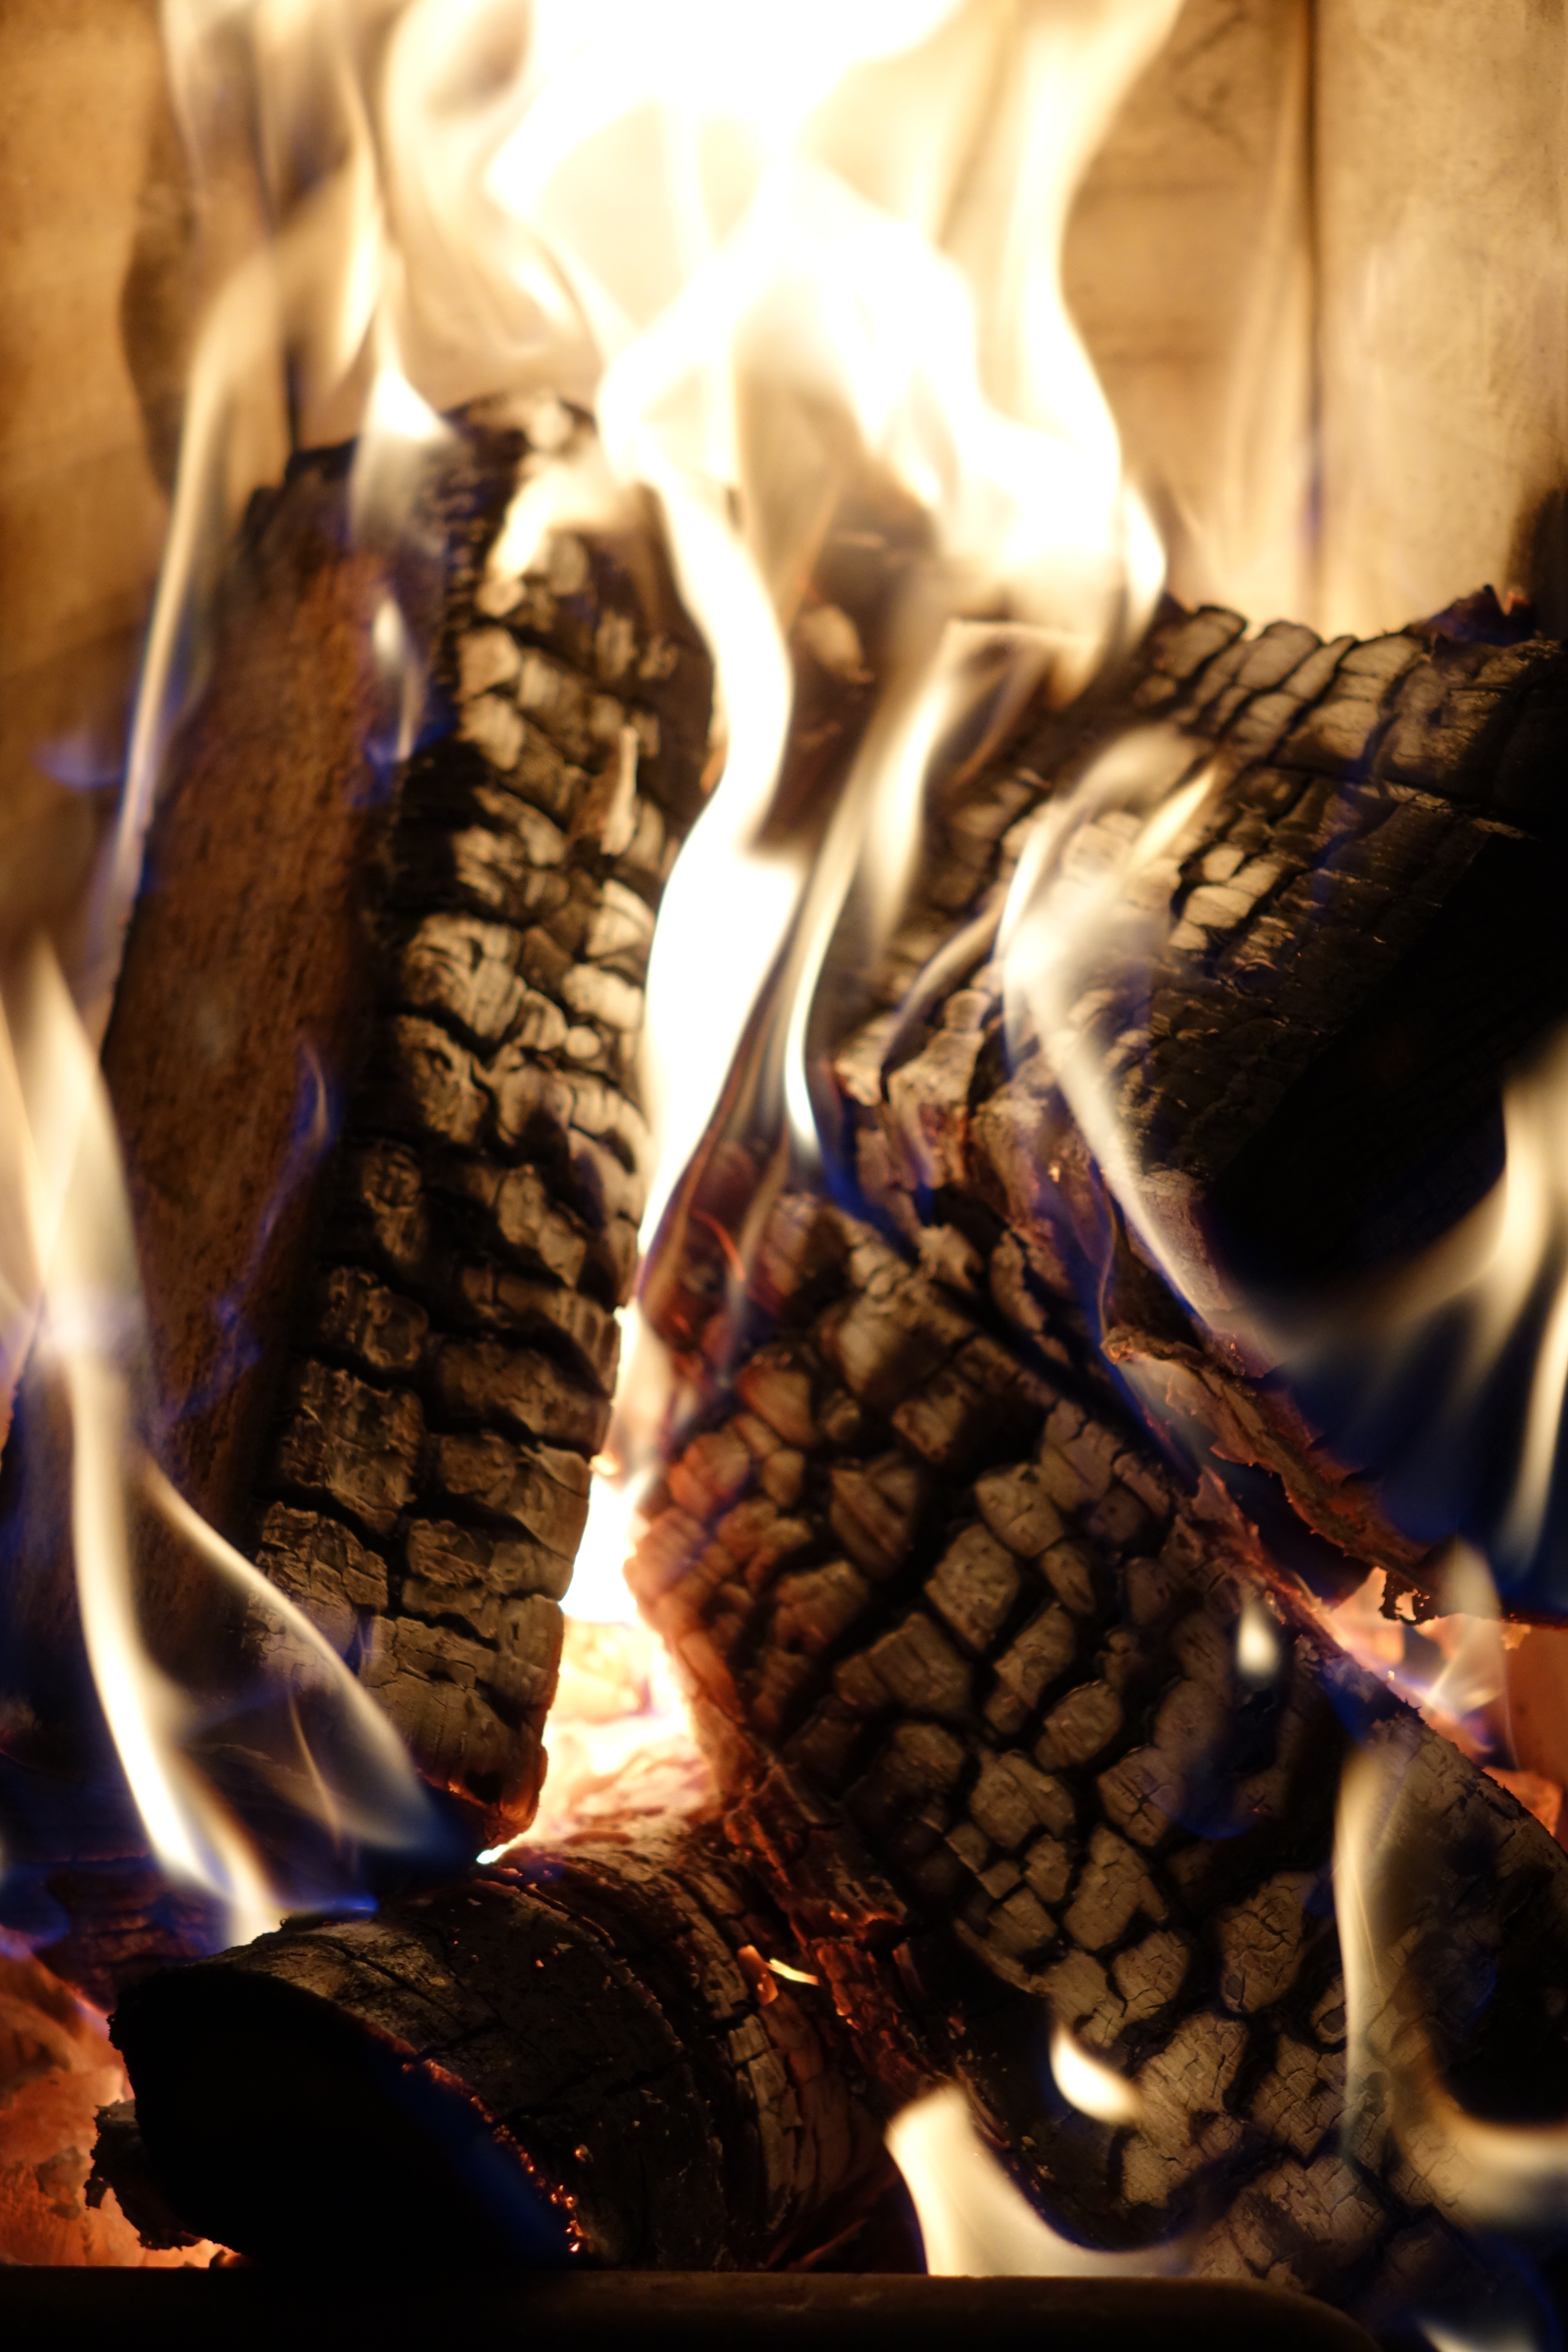
food, flame, fire, cozy, fireplace, mythology, wood fire